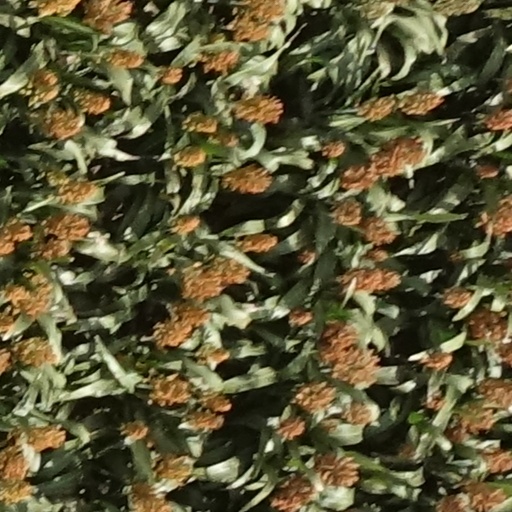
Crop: sorghum